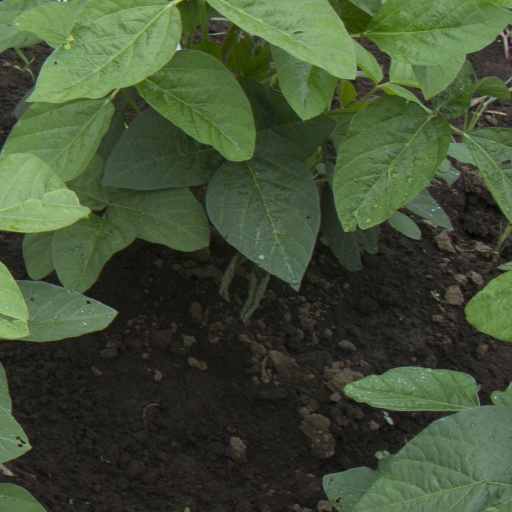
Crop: soybean